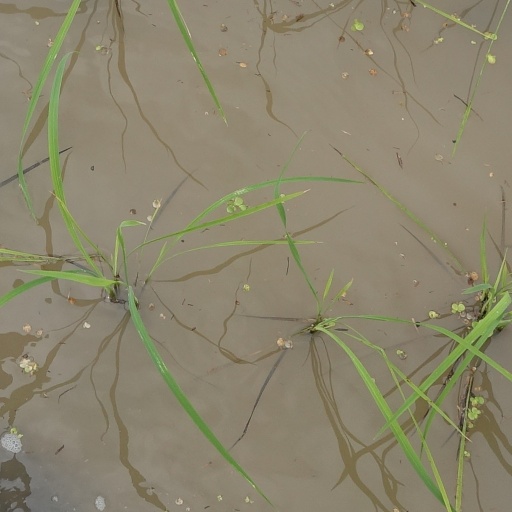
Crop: rice